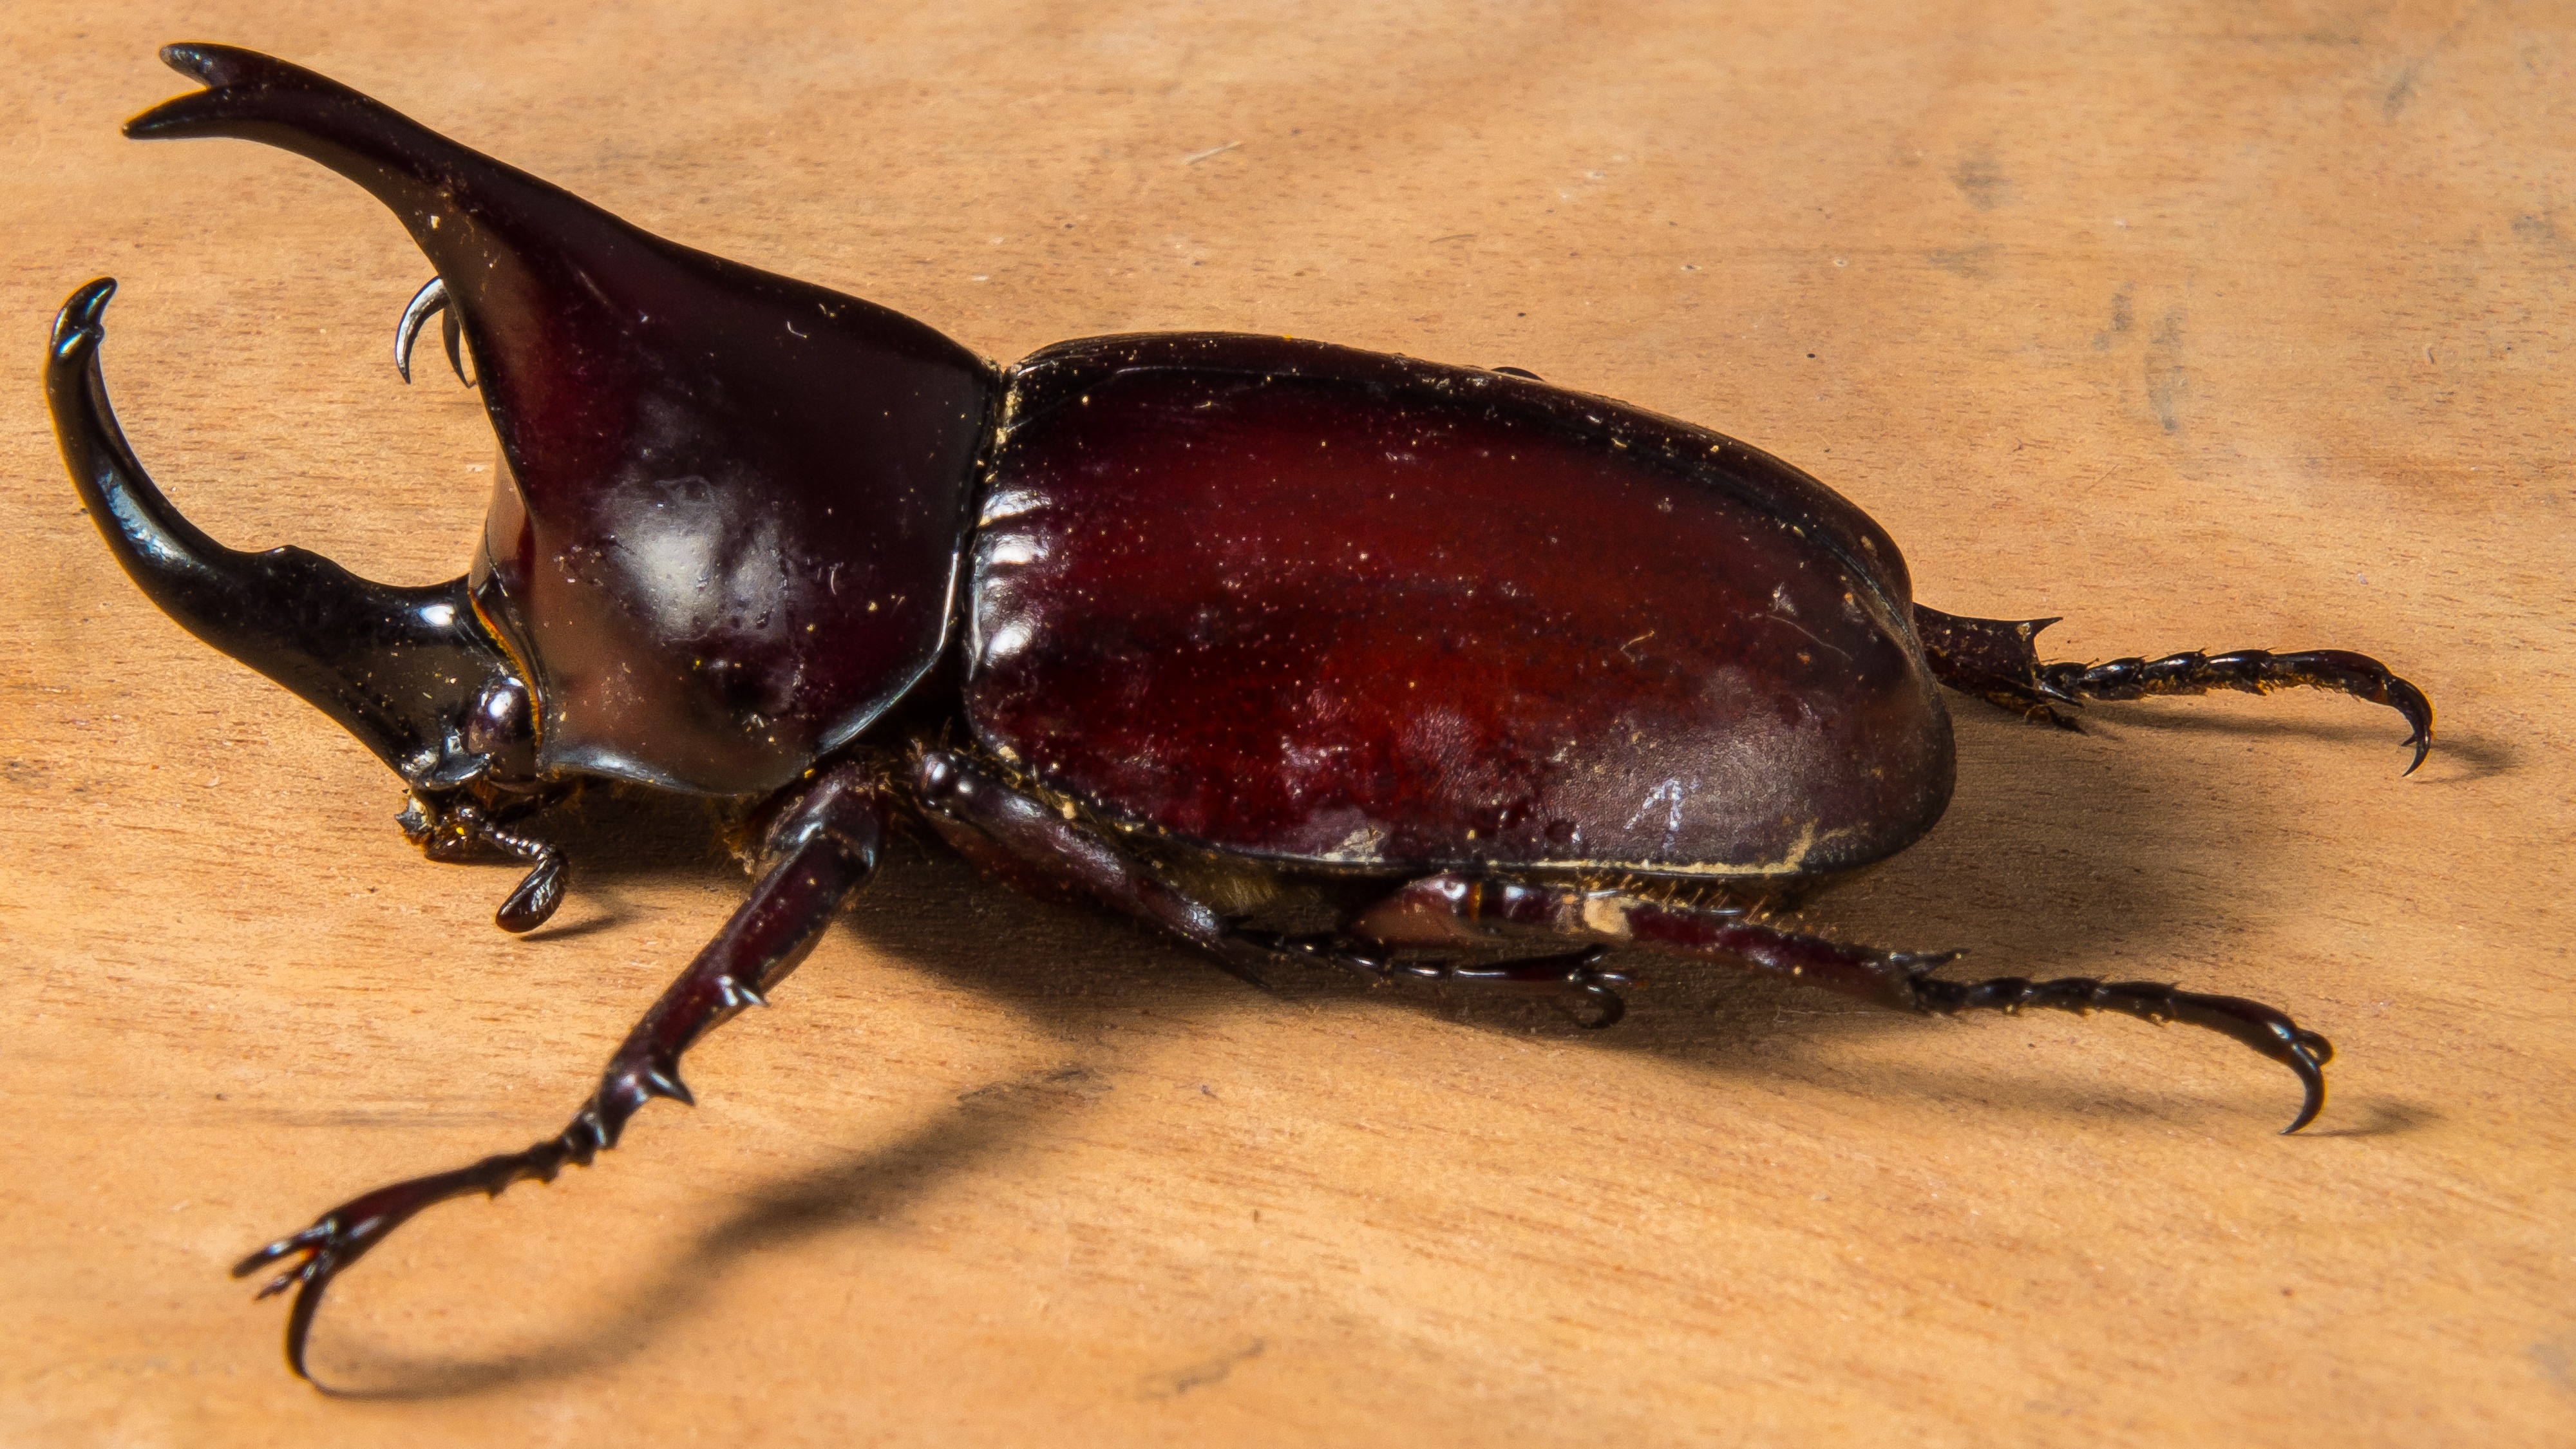
insect, fauna, invertebrate, beetle, macro photography, arthropod, rhinoceros beetle, tropical beetles, scarabs, riesenkaefer, japanese rhinoceros beetle